Whitechapel, Bishops Nympton

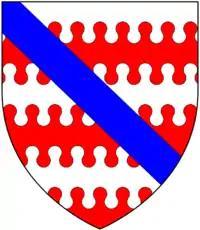
Arms of Amory of Whitechapel: "Barry nebulé of six argent and gules, over all a bend azure"

According to Meredith, the Amory family (or d'Amory, Emery, Amery, etc.) had been resident within the parish of Bishop's Nympton from as early as 1524. The family acquired Whitechapel following its sale by Sir Robert Bassett, and held it until about 1660. It was during this time held together with the estates of Reeds, Hammetts, West Berwill (or Berryfield), all in the parish of Bishops Nympton, and with other estates in Mariansleigh, King's Nympton and Rose Ash. There was another family of this name in Gloucestershire, which bore the same armorials as recorded in the respective heraldic visitations to Gloucestershire in 1592 and to Devon in 1620. The arms for both were: "Barry nebulé of six argent and gules, over all a bend azure".